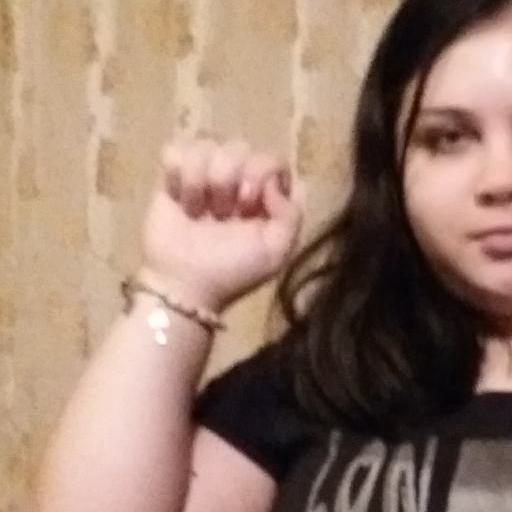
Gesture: fist